Hollyhock House

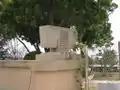
A planter with hollyhock motifs

Work on the house was delayed by September 1920 because the construction drawings had not been finished. Wright was drawing up plans for the studio–shop building on Hollywood Boulevard, but he did not complete these drawings until mid-October. The main house had already exceeded Barnsdall's original $75,000 budget, and the house was not nearly complete. The architect and client continued to argue: Wright wanted to replace Robertson as the construction contractor, while Barnsdall instead wanted to replace Lloyd as the architect-in-charge. By that November, Wright had decided to construct the studio–shop building and the two guesthouses, Residences A and B. Wright received a construction permit for Residence A in December 1920, at which point his team was soliciting bids for the guesthouses' construction and creating the engineering drawings for the studio–shop building. C. D. Goldthwaite was hired as the general contractor for the two guesthouses.